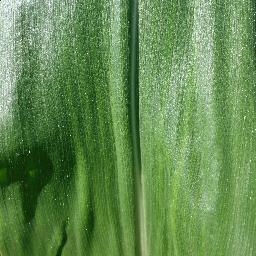
Label: Corn___healthy